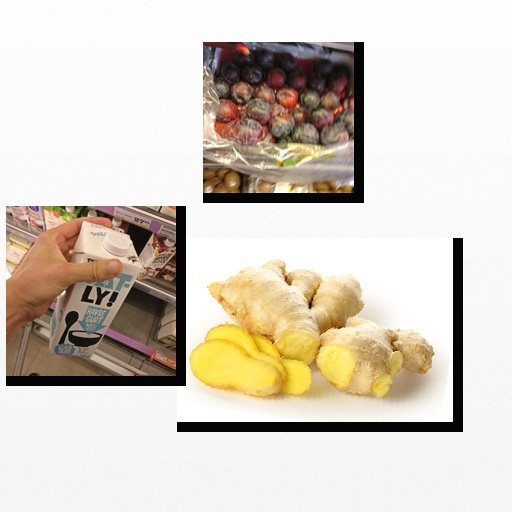
Food items: plum, ginger, oat_yogurt